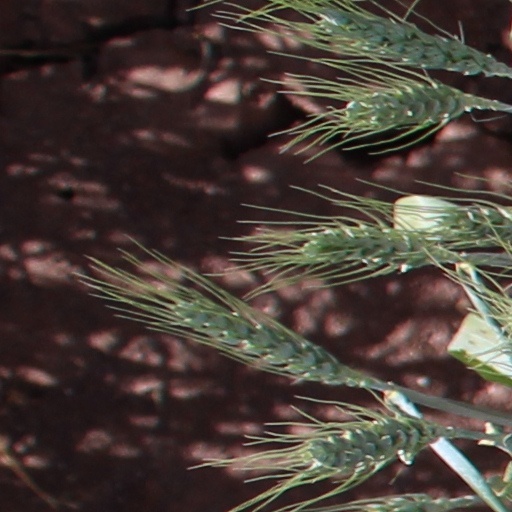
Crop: wheat